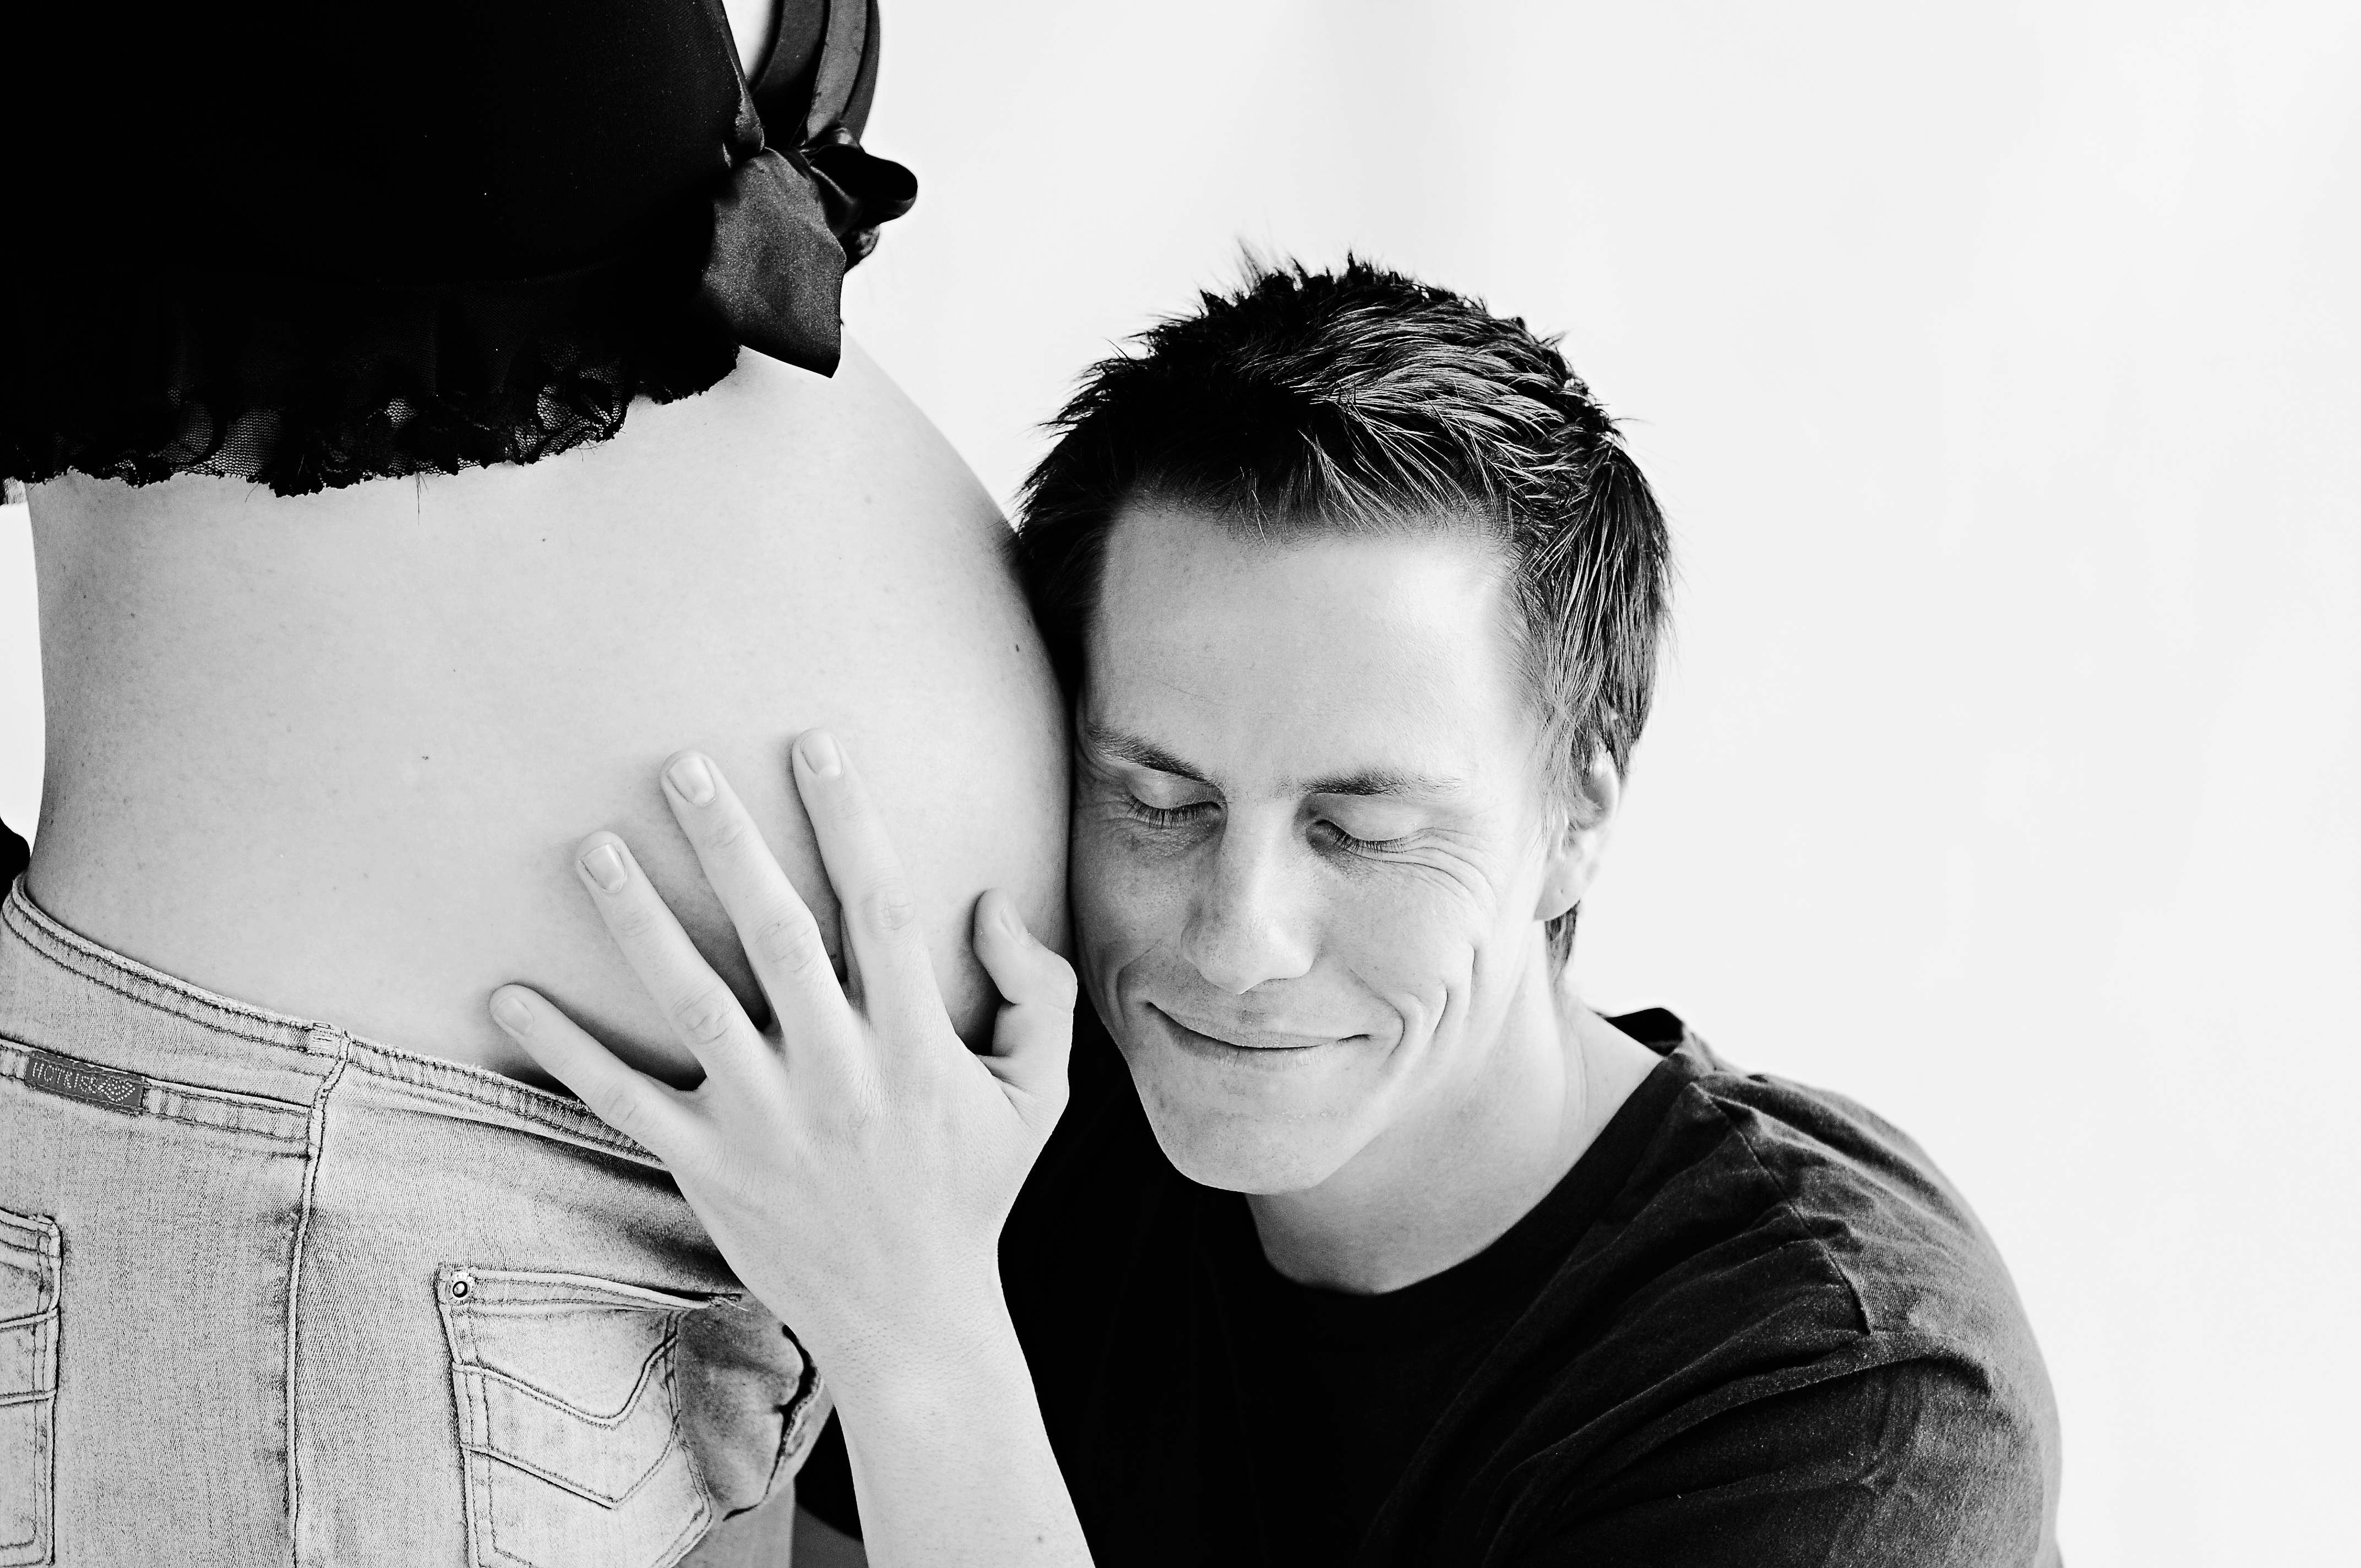
hand, man, person, black and white, woman, white, photography, male, portrait, father, black, monochrome, pregnancy, family, mother, photograph, pregnant, emotion, interaction, photo shoot, monochrome photography, portrait photography